Units of paper quantity

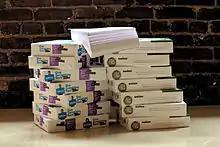
15 reams of paper

A ream of paper is a quantity of sheets of the same size and quality. International standards organizations define the ream as 500 identical sheets. This ream of 500 sheets (20 quires of 25 sheets) is also known as a "long" ream, and is gradually replacing the old value of 480 sheets, now known as a "short" ream. Reams of 472 and 516 sheets are still current, but in retail outlets paper is typically sold in reams of 500. As an old UK and US unit, a perfect ream was equal to 516 sheets.